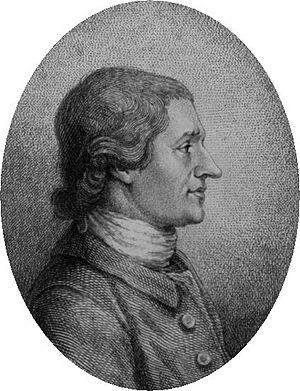
Novus ordo seclorum est une devise qui apparaît sur le revers du grand sceau des États-Unis dessiné en 1782, lui-même repris sur les billets de 1 dollar depuis 1935.